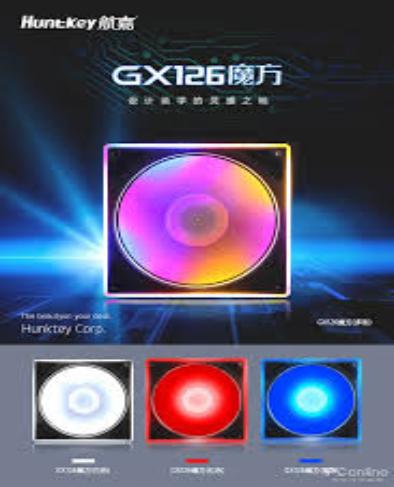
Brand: huntkey
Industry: Food